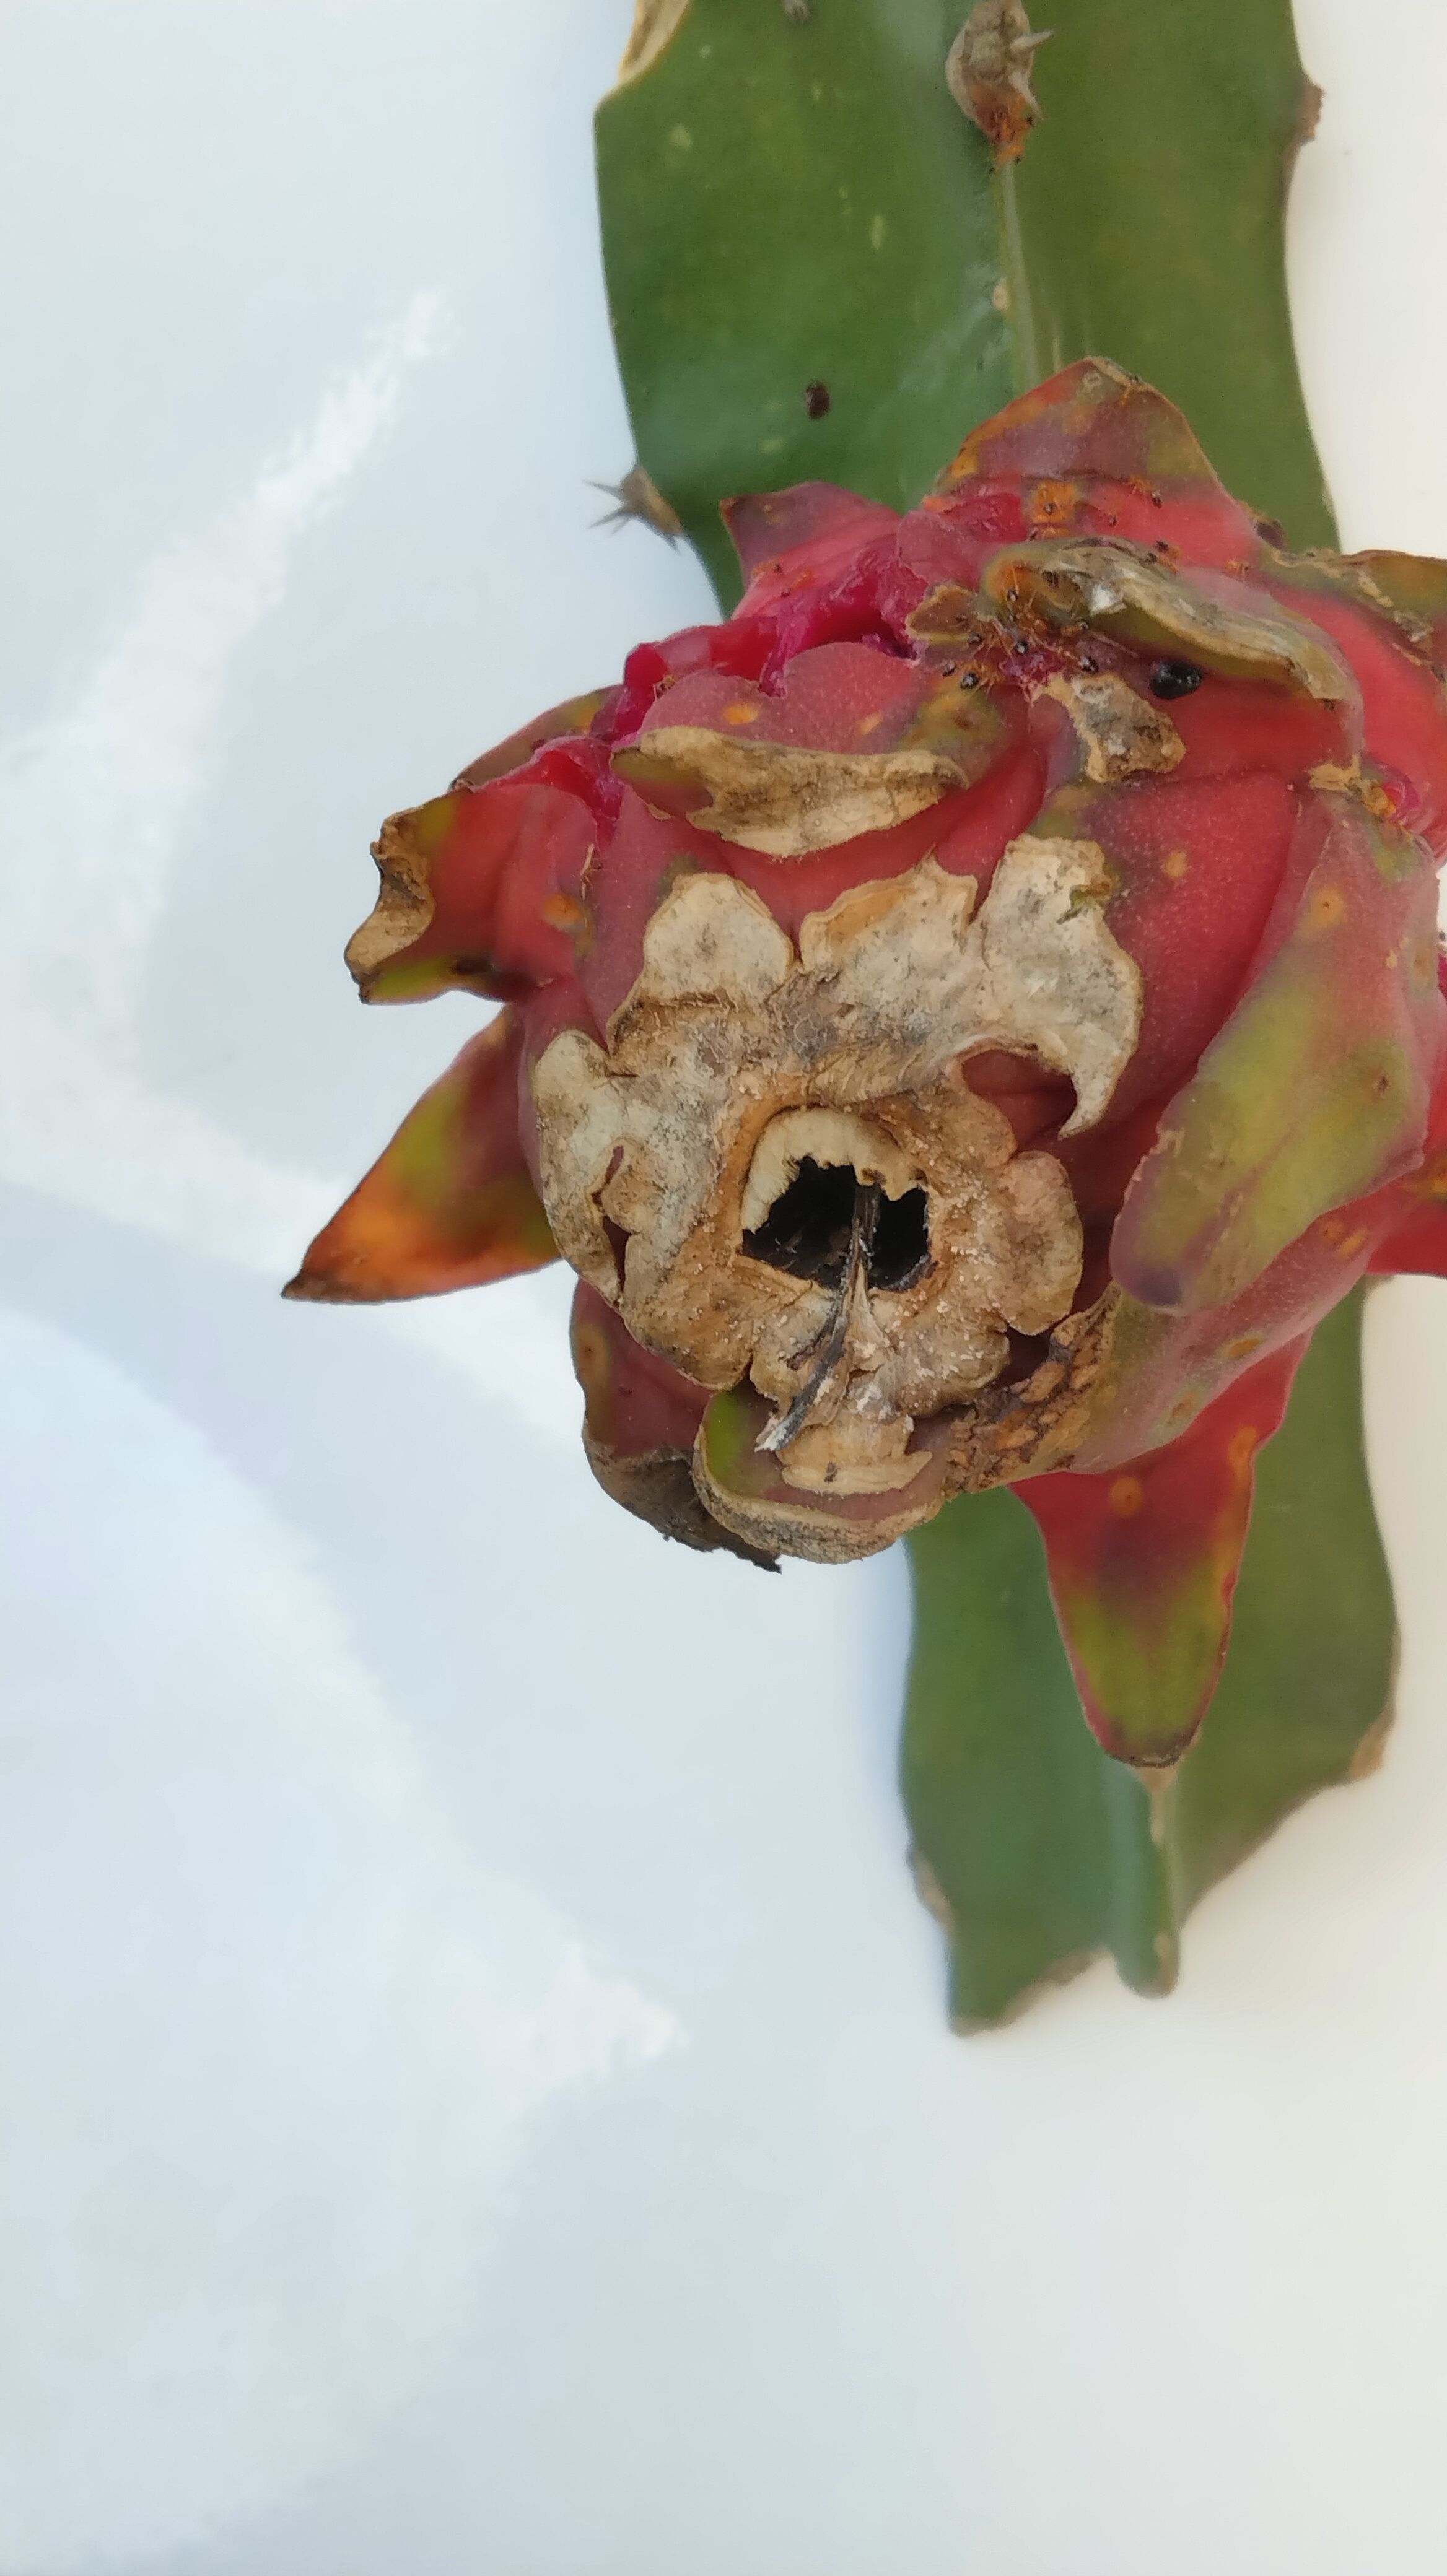
Label: Bad fruit